Schenley Park

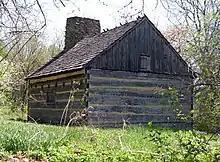
Neill Log House in Schenley Park, built circa 1787 (or before), once belonged to the family of Robert Neill, and later to Col. James O'Hara and his granddaughter Mary Schenley (for whom the park is named).

In 1842, Mary Elizabeth Croghan of Pittsburgh, who was 15 at the time, eloped with 43-year-old Captain Edward Schenley. The couple moved to England. Mary's father attempted to terminate her inheritance in a lawsuit, but was unsuccessful. Mary's maternal grandfather, General James O'Hara, bequeathed to her a parcel of land known as the "Mt. Airy Tract."